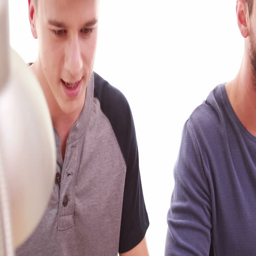
men using computer on a sunny day